Leptospermum lanigerum

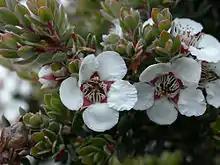
The white, 5-petaled flowers of "L. lanigerum".

"Leptospermum lanigerum" was the first "Leptospermum" species to be brought into cultivation in March 1773. Captain Tobias Furneaux, of , collected seed from Adventure Bay, Tasmania, as part of Captain James Cook's second visit to the South Seas. This seed was recorded as being in cultivation at the Royal Botanic Gardens, Kew, in 1774.